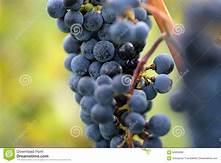
Label: Grapes